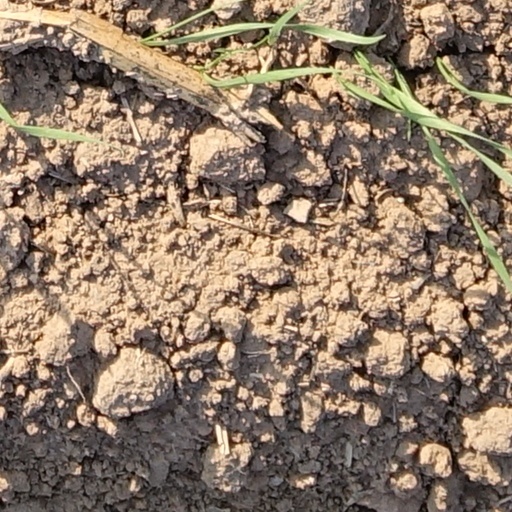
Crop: wheat